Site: brandenburg
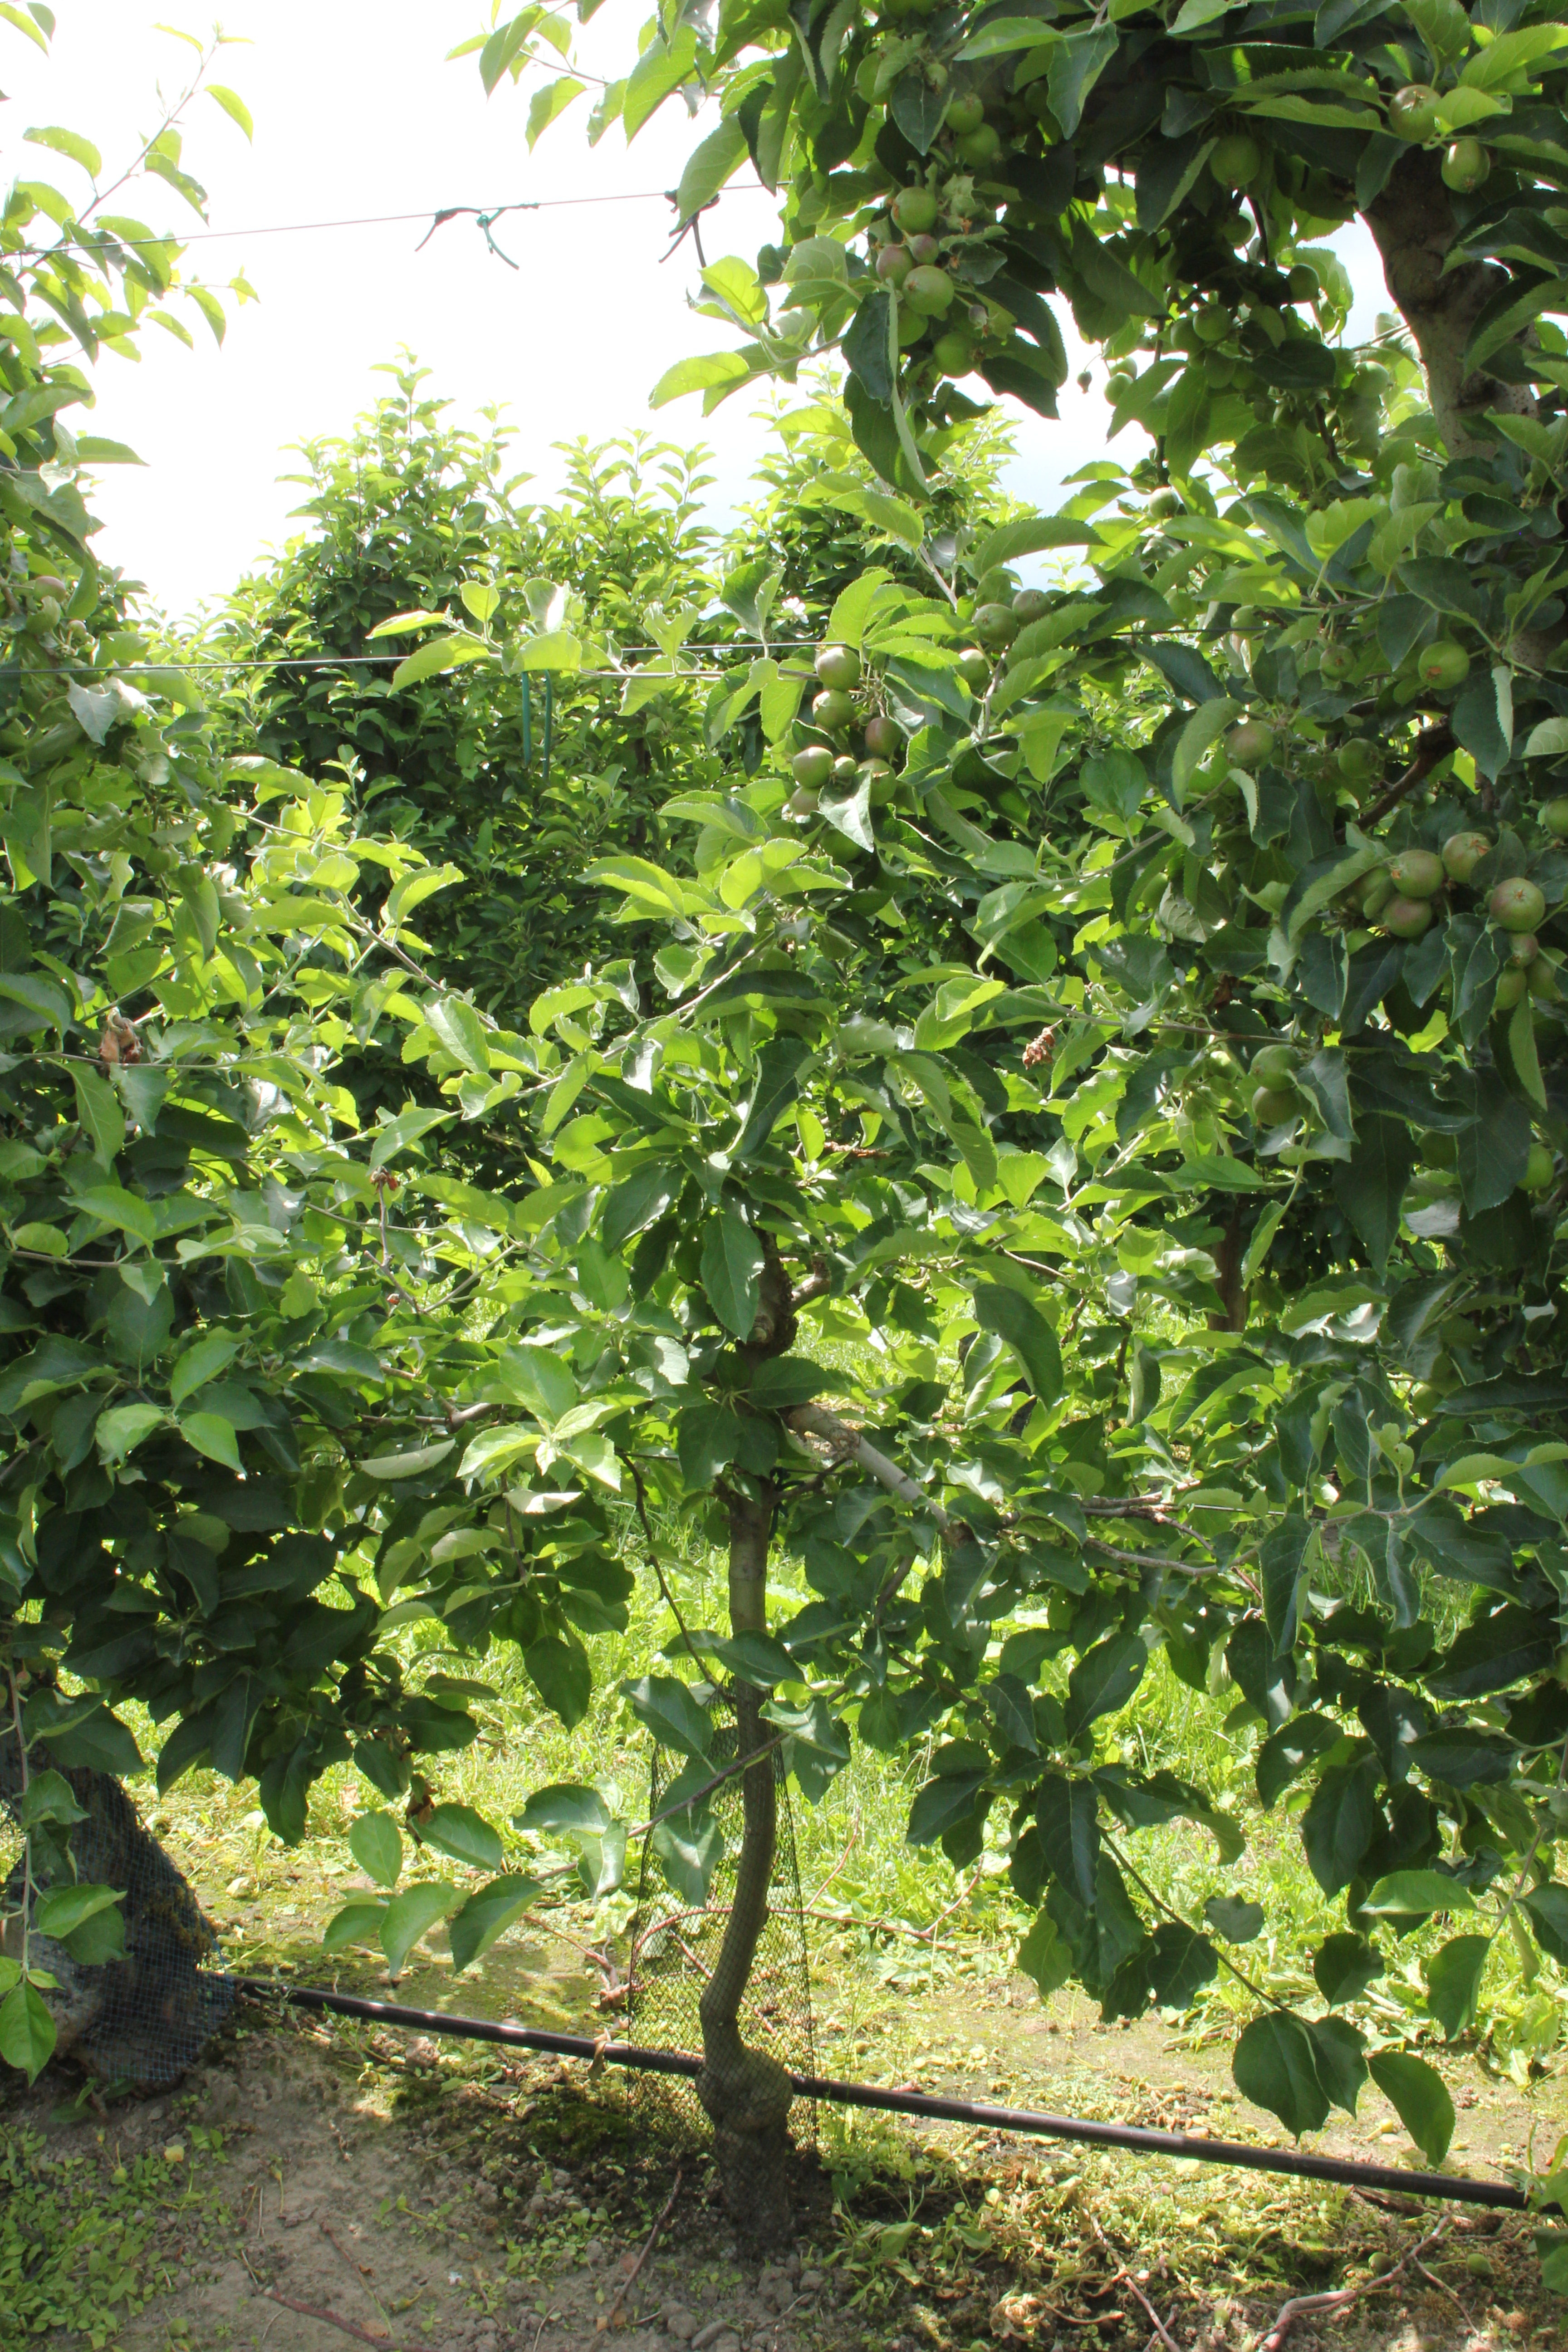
Growth stage (BBCH 73): Development of fruit